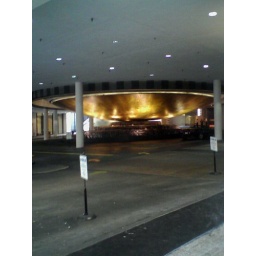
This is a beuatiful water fountain in front of the Mariott whcoh was down the street from me.